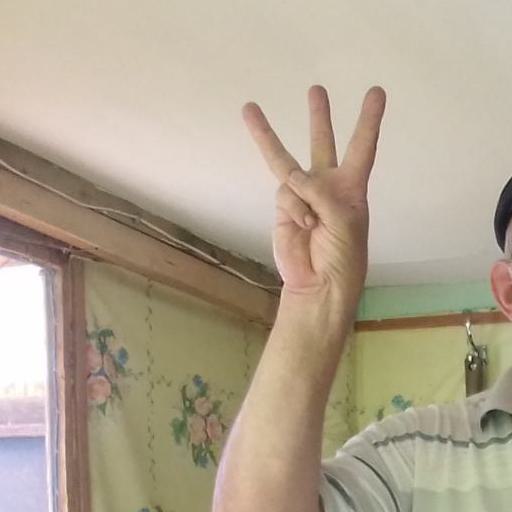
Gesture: three